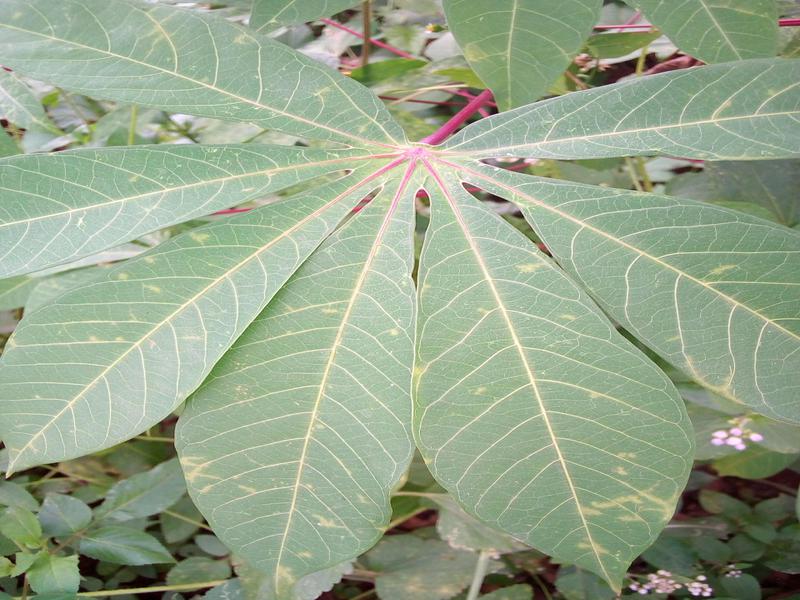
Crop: cassava
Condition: healthy